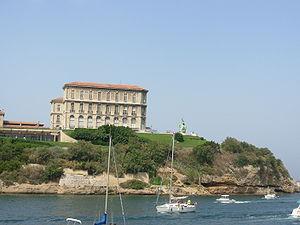
Le Pharo est un quartier du 7ᵉ arrondissement de Marseille. On y trouve le Palais du Pharo et ses jardins ainsi que la plage des Catalans.